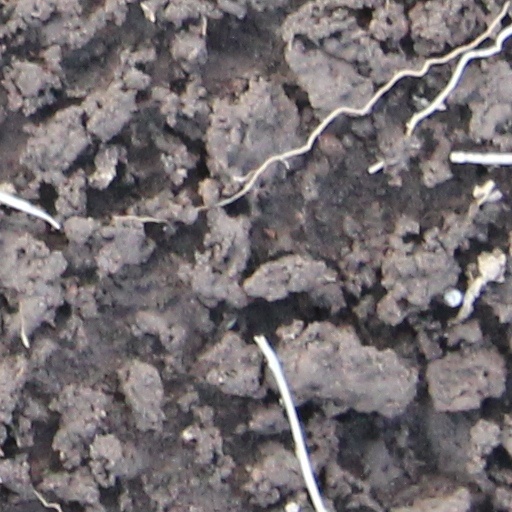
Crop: wheat